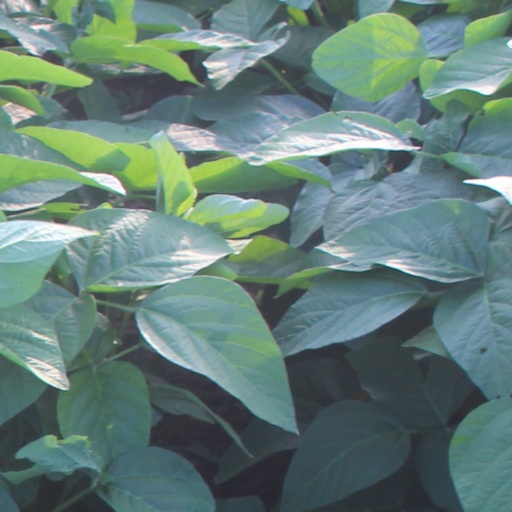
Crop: soybean